Llandeilo Bridge

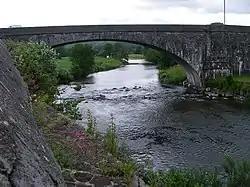
Llandeilo Bridge

Llandeilo Bridge (Welsh: "Pont Llandeilo") is a Grade II* listed road bridge crossing the River Towy in Llandeilo, Carmarthenshire, Wales. It carries the main A483 road towards Ffairfach.